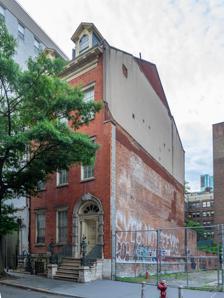
Building: Merchant's House Museum
Country: United States of America
Year built: 1832
Historic house in Manhattan, New York For other places with the same name, see Merchant's House . United States historic place Old Merchant's House (Seabury Tredwell House) U.S. National Register of Historic Places U.S. National Historic Landmark New York State Register of Historic Places New York City Landmark No. 0006, 1244 Location 29 East Fourth Street, Manhattan , New York City Coordinates 40°43′39.6″N 73°59′32.5″W / 40.727667°N 73.992361°W / 40.727667; -73.992361 Built 1832 Architectural style Federal-style (exterior) Greek revival (interior) Website merchantshouse .org NRHP reference No. 66000548 NYSRHP No. 06101.000054 NYCL No. 0006, 1244 Significant dates Added to NRHP October 15, 1966 Designated NHL June 23, 1965 Designated NYSRHP June 23, 1980 Designated NYCL October 14, 1965 (exterior) December 22, 1981 (interior) The Merchant's House Museum , also known as the Old Merchant's House and the Seabury Tredwell House , is a historic house museum at 29 East Fourth Street in the NoHo neighborhood of Manhattan in New York City , United States. Built by the hatter Joseph Brewster between 1831 and 1832, the edifice is a four-story building with a Federal-style brick facade and a Greek Revival interior. It was the Tredwell family's residence for almost a century before becoming a museum in 1936. The Merchant's House Museum is the only 19th-century residence in Manhattan with its original exterior and interior intact. Brewster built the house as a speculative development , selling it in 1835 to the merchant Seabury Tredwell, who lived there with his family and servants. The structure remained in the family until the death of the youngest child, Gertrude, in 1933. George Chapman, a distant relative, purchased the building and transformed it into a museum. Over the next three decades, the museum's operators struggled to obtain funds to restore the deteriorating house. The architect Joseph Roberto completely renovated the building from 1970 to 1980, and the museum underwent further restoration in the early 1990s after the demolition of nearby buildings damaged it. During the 2010s and 2020s, museum officials protested the construction of a nearby hotel because of concerns that the project would further damage the house. The Merchant's House Museum has a raised basement, a front doorway accessed by a stoop , a slate roof, and a rear garden. The interior consists of a family room and kitchen in the basement; two parlors on the first floor; and bedrooms on the upper floors. The museum's collection has over 4,500 items owned by the Tredwell family, including pieces of furniture, clothing, household items, and personal items. The museum also hosts various performances and events, and it operates tours and educational programs. Reviewers have praised both the museum's exhibits and the architecture. The building's  facade and interior are New York City designated landmarks , and the building is a National Historic Landmark . Site The Merchant's House Museum, originally the Seabury Tredwell House, is at 29 East Fourth Street in the NoHo neighborhood of Manhattan in New York City . It is on the north side of Fourth Street, between Lafayette Street to the west and Bowery to the east. The land lot is rectangular and measures 3,072 square feet (285 m 2 ), with a frontage of 24.25 feet (7.39 m); the lot extends 128.83 feet (39.27 m) back from the street. The current museum was built as one of six identical houses on the same block. Abutting the museum to the east is a public park named Manuel Plaza. Several doors east of the museum, at 37 East Fourth Street, is the Samuel Tredwell Skidmore House, a three-story Greek Revival house built for a cousin of one of 29 East Fourth Street's early residents, Seabury Tredwell. The De Vinne Press Building to the west and the Astor Library (also known as the Public Theater ) to the north are on the same block. Other nearby buildings include the Firehouse of Engine Company No. 33 one block south, 357 Bowery half a block east, and the Schermerhorn Building half a block west. The site was formerly part of the estate of German-American businessman John Jacob Astor , who, in 1803, acquired land between what is now Astor Place and Great Jones Street . Astor subsequently built his mansion and horse stable directly to the west of the Seabury Tredwell House. In the 1830s, the wealthiest New Yorkers were starting to relocate northward from what is now the Financial District of Manhattan to what is now Lafayette Street in NoHo. At the time, the area surrounding Lafayette Street was still mostly undeveloped. Residential development in the area peaked at that time before moving northward in the 1840s and 1850s. History The house was first occupied by Seabury Tredwell, a merchant born in 1780 to a prominent Long Island family; he was a descendant of Samuel Seabury , an Episcopal bishop. Tredwell established a business on Pearl Street in Lower Manhattan around 1803 or 1804, which later became Tredwell, Kissam & Company. Tredwell married Eliza Parker in 1820, and the couple had seven children over the next fifteen years, before Tredwell retired in 1835. Although Tredwell had been a successful businessman during his career, he was not well known outside of his community. Use as residence 19th century View of the exterior in 1936 Joseph Brewster, a hatmaker who also developed speculative real estate projects , acquired two land lots in 1831 for a combined $6,550 (equivalent to $187,000 in 2023). On one of these land lots, he built a townhouse at 29 East Fourth Street. Brewster built five additional houses on the same street. Brewster finished 29 East Fourth Street in April 1832 and lived there for three years. Brewster sold the building in 1835 to Tredwell for $18,000 (equivalent to $532,000 in 2023). It remained the Tredwell family's residence for nearly a century. They vacationed in New Jersey during the summer but lived on Fourth Street the remainder of the time, shunning publicity. Tredwell's youngest daughter, Gertrude, was born in the house in 1840. Gertrude, her two brothers, and her five sisters all lived there with their parents. The family employed four servants at the house at any given time; almost all were Irish women, and they never worked more than a decade. Relatives of the family occasionally stayed there when they had nowhere else to go. In the 1850s—after the second-youngest daughter, Sarah, was severely injured in a stagecoach accident—a hand-pulled elevator was installed to bring Sarah to her bedroom, and the staircase to the third floor was rebuilt. The house was also one of the first in New York City to receive gas from the Consolidated Gas Company (later Consolidated Edison ) in the mid-19th century. Seabury died in 1865, leaving each child $10,000 (equivalent to $199,000 in 2023). The family remodeled their house two years later. Only three of the Tredwells' children married and moved out of the house; four daughters and one son never married. Eliza Tredwell died in 1882, followed by the siblings' unmarried brother in 1884. By then, many of their wealthy neighbors were moving away. The New York Times and the New York City Department of Parks and Recreation indicate that it was not known why the family remained, but the Toronto Star wrote that the Tredwells were too poor to move uptown. The unmarried sisters—Julia, Phebe, Sarah, and Gertrude —remained in the house as spinsters . They gradually upgraded the furniture, although the sisters largely wished to retain the furnishings "as Papa wanted it". The sisters subsisted on the remnants of their father's estate, selling off land in Brooklyn and New Jersey as their savings shrank. Sarah eventually moved to the Cadillac Hotel near Times Square , where she died in 1906, leaving just Phebe, Julia, and Gertrude. According to Seabury Tredwell's great-nephew George Chapman, the family was "not a friendly lot". Early 20th century By 1909, the only surviving sister, Gertrude, had reportedly become a recluse, hiring a maid who greeted the few visitors that she received. In her final two decades, Gertrude increasingly stayed in her second-floor bedroom because of her declining health, and one of her nephews moved onto the third floor. They mostly stayed in the house, going to Lake Champlain for a few weeks every year. Burdened with financial hardship, Gertrude was forced to sell her belongings and take out a mortgage on her home. Nonetheless, she preserved the building in its original condition, long after all the neighboring private homes had been demolished or converted to other uses. Electricity, running water, and a furnace were installed around 1930. After her nephew died that year, Gertrude seldom had visitors, and she died alone in one of the second-floor bedrooms in 1933. A The New York Times reporter wrote that Gertrude had died as "a gentle, well-bred [recluse] hemmed in by ugliness—and she had been forgotten." The building was unoccupied for the next several years. Although Gertrude had been poor at the time of her death, the house still retained many of the family's possessions. Visitors claimed that the structure was haunted by Gertrude's ghost, a legend that persisted in the late 20th century. Use as museum One of the bedrooms as it appeared in 1936 After Gertrude's death, Eliza Nichols, the daughter of Gertrude's oldest sister Elizabeth, wished to pay off the house's mortgage by selling both the structure and the objects inside. George Chapman purchased the building, saving it from foreclosure and demolition, and he paid Gertrude's mortgage. According to The New York Times , Chapman's acquisition had taken place "the night before the house and its furnishings were to go on public auction". He formed the Historic Landmark Society, which acquired the building and converted it into a museum called the Old Merchants' House. The new name was intended as a tribute to New York City's early merchants, including Seabury Tredwell. The Tredwells' items, clothing, table settings, and furniture were all displayed in their original condition, or as close to it as possible. 1930s to 1960s On May 8, 1936, the society held a private reception for the museum, which opened three days later on May 11. The New York State Education Department installed a plaque the same month, commemorating the fact that the house had been Seabury Tredwell's residence, and numerous photographs of the structure were taken as part of the Historic American Buildings Survey , and photographs of the interior were exhibited at Columbia University 's Avery Architectural and Fine Arts Library . The Historic Landmark Society launched a fundraising campaign in 1943, seeking to raise $100,000 (equivalent to $1,761,000 in 2023), but had received only $7,000 within two years (equivalent to $118,000 in 2023). At the time, the society spent $3,500 annually just to operate the museum (equivalent to $59,000 in 2023), and its 50-cent admission fee and 2,500 annual visitors were not enough to pay the operating costs. This led Chapman to warn that the building was in danger of being sold. Ultimately, he continued to operate the house as a museum. The museum's caretakers, married couple Harry Lundberg and Florence Helm, lived in the basement; Helm lived there until her death in 1954. The museum attracted 1,000 visitors annually by 1950. By the next year, the endowment fund had grown to $25,000 (equivalent to $293,000 in 2023) but was still short of its goal. The Boston-based Hale Foundation promised to donate $45,000 (equivalent to $528,000 in 2023) if the museum's operators were able to match the donation , but this did not happen. Consolidated Edison installed a gas heating system in the museum in 1955. By the 1960s, the house was in very poor condition and needed $200,000 in repairs (equivalent to $1,934,000 in 2023). According to New York Times architectural critic Ada Louise Huxtable , the structure was so weak that a severe storm could potentially destroy the plaster ceilings, and the original furnishings were "ready to crumble on a touch". The museum still did not have enough visitors to finance its own operation. Museum officials had unsuccessfully attempted to obtain funding from private donors, and Randolph Jack, its curator, was personally paying for the museum's upkeep. Jack indicated in early 1965 that the house and the objects inside might be sold to raise money. The New York City Landmarks Preservation Commission (LPC) described the building as "a document of great importance for its authenticity" but, at the time, had no legal power to preserve the house. Following this announcement, preservationists asked both federal and state officials to protect the house as a landmark, and a hundred children protested the planned demolition. Architects also proposed alternate uses for the structure to preserve it, and hundreds of people testified in support of the edifice's preservation at a public hearing. That October, the LPC designated the Merchant's House Museum as one of the first-ever official city landmarks. 1970s renovation In the late 1960s, the museum tried to raise money for a restoration through events such as a tour of Staten Island . The Decorators Club expressed interest in restoring the house, and the museum was closed for some restoration work during August 1968. The club hired Joseph Roberto, an architect employed at the nearby New York University , to consult on waterproofing issues. The club had raised $5,000 at the time, all of which was used to restore the cornice. Although Roberto wrote various letters to officials, asking them to fund the restoration, the project did not attract further attention until 1970, when Huxtable wrote about the house. The New York City government and the New York State Historic Trust provided initial funding for the renovation in 1970, and the Historic Trust disbursed several more grants later that decade, which were matched by private and public donors. The renovation also received funding from the federal government. Roberto designed the house's renovation, donating about $500,000 worth of services. Also involved in the project was Roberto's wife, Carol, an interior designer. The Robertos, along with six other people, were named as museum trustees. Structural and exterior work began in 1972 and was completed in three phases. The project involved rebuilding the foundation, replacing bricks along the party walls , replacing the slate roof, and reattaching the facade to the inner wall. The ceilings of the drawing rooms, which were physically beginning to peel apart due to vibrations from traffic, were tied together with wire. Interior work commenced in 1974; about $100,000 was allocated to restoring the interior and adding plumbing, heating, and electrical wiring. The furniture was restored, and one carpet had to be completely replaced because of its tattered condition. Workers repainted the walls to their original off-white color. Other objects, such as lighting fixtures, were also restored, and Lawrence Majewski was hired to refurbish the cast iron railings. At the time of the renovation, the city landmark designation applied only to the exterior, so there were concerns that the house's interior could be significantly altered. The city was in the midst of the 1975 fiscal crisis , leading The Christian Science Monitor to describe the renovation as "a bright spot in these sad times for New York City". The first floor reopened in November 1979. The museum received an additional $70,000 to refurbish the second floor, a project that was completed in 1980. The project had cost $280,000, funded by over two dozen donors, and museum officials planned to spend another $100,000 to restore the kitchen and bedrooms. For his work on the restoration, Roberto received a certificate of merit from the Municipal Art Society . The Robertos retained an office at the front of the house. 1980s and 1990s Entrance to the museum After the museum reopened, the basement, first, and second floors were opened to the public, and visitors could also visit the garden in the rear. The New York Times wrote in 1987: "The house is very much alive these days with its occasional use for special events and celebrations." In 1988, three buildings to the east were demolished, one of which shared a party wall with the Seabury Tredwell House, This caused $1 million in damage to the house. Because there was no retaining wall to the east, a crack formed along the length of the house, and the interiors suffered water damage. When Joseph Roberto died in 1988, the museum began searching for new staff. The museum hired several staff members in April 1990, including executive director Margaret Halsey Gardiner, and spent $600,000 to stabilize the structure. The sculptor David Flaharty was hired to restore the interior plasterwork, and architectural firm Jan Hird Pokorny was hired to research the house's history and architecture as part of the museum's master plan. In addition, researchers began excavating the backyard for archeological studies. After a renovation lasting eight or nine months, the museum reopened in December 1991. Under the auspices of the New York Landmarks Conservancy , in 1994, workers removed graffiti that had accumulated on the facade. The Vincent Astor Foundation gave the Merchant's House Museum a $1 million grant in 1997, and the museum joined the Historic House Trust of New York City in the late 1990s. 2000s to present During the early 21st century, the museum hosted tours of the surrounding neighborhood to raise money since it was susceptible to changes in New York City tourism numbers. By the 2010s, forty volunteers operated the museum, which had 15,000 annual visitors. The surrounding neighborhood had become a fashionable residential area. An analysis from The Wall Street Journal found that, if the building were still functioning as a residence, it could have been sold sold for $6 million in 2018. In 2012, Kalodop II Park Corporation proposed an eight-story hotel immediately west of the Seabury Tredwell House. Because the hotel's construction could impact the house's structural integrity, the LPC was required to review the plans. The hotel's developers promised that the development would not damage the museum and stated that the new building would provide structural reinforcement to the house. The LPC eventually approved the hotel in 2014 after rejecting three earlier plans. The LPC formed a plan to preserve the museum while the hotel was being constructed. Gardiner opposed the hotel's construction, and preservationists also spoke out against the project, claiming that the development could destabilize the Seabury Tredwell House. Gardiner submitted a petition to the New York Supreme Court in early 2018, claiming that the New York City Department of City Planning had approved the hotel project based on erroneous information from Kalodop. She claimed that the hotel's construction could cause the house to collapse, and museum officials put up signs warning that the museum could be bankrupted by increasing legal costs. Gardiner formally sued the DCP and Kalodop in mid-2018, and a subcommittee of the New York City Council voted against the hotel plans that September. After a revised plan was approved in late 2023, Gardiner said that vibrations from construction could cause "irreparable" damage and threatened to sue. As the dispute over the adjacent hotel development continued, NYC Parks announced plans in 2024 to renovate the Seabury Tredwell House for $3.2 million. Architecture Though parts of the Seabury Tredwell House's design may have been derived from books of architectural patterns published in the 1820s and 1830s, no single architect has been credited. The National Park Service (NPS) attributes the design to Menard Lafever , while the historian Barbaralee Diamonstein-Spielvogel writes that Joseph Brewster, who built the house, was inspired by Lafever. In his 1964 book Greek Revival Architecture in America , the architectural critic Talbot Hamlin says that the building's plaster and wood decorations were similar to a set of patterns that Lafever had published in 1826. The architectural writer Donald Reynolds states that three of Lafever's pattern books inspired parts of the house's design. The Chicago Tribune claimed in 1957 that John McComb Jr. , who had designed New York City Hall , also designed the mansion. The Seabury Tredwell House has a Federal -style facade and a Greek Revival interior, though sources disagree on which style is more predominant. Huxtable and Town & Country magazine described the Greek Revival style as being more prominent, particularly inside the house, and Diamonstein-Spielvogel and journalist David W. Dunlap describe the exterior design as Federal. The NPS's report on the building describes it as being designed in a transitional Greek Revival style, while a Chicago Tribune critic said in 1954 that the house was "the purest example of the so-called Federal style in New York". Conversely, The Christian Science Monitor described the design in 1945 as being "mainly of the late Georgian period", and Vogue magazine identified the design in 1941 as being a mixture of the Empire and Victorian styles . The Seabury Tredwell House is likely the only house in New York City with a fully preserved 19th-century interior, as well as one of the few late-Federal-style houses in the city that have not undergone significant changes to their design. By the 1980s, the Seabury Tredwell House was Manhattan's only remaining 19th-century house that retained its original furnishings. Exterior Side view of the facade The exterior of the Seabury Tredwell House is four stories high and is divided vertically into three bays on each floor. The basement is raised, so the first story is half a floor above ground. The facade was identical to that of the five other houses developed by Brewster, as well as three houses developed on Hudson Street in 1833; these houses have all been demolished. Another house, on 56 West 10th Street, also copied the Seabury Tredwell House's design. The brick party walls to the east of the Seabury Tredwell House were originally shared with residences on either side. A decorative iron railing separates the house from the street and is decorated with finials and newel posts. On the eastern side of the facade, a flight of six steps with iron railings leads up to the main entrance. There are Ionic columns on either side of the doorway, above which is an arch with a semicircular fanlight . On the cellar and the first through third floors, the facade is made of brick. The fourth floor is placed within a steeply sloped gable roof made of slate tiles. There are two protruding dormer windows on the fourth story. At the rear of the house is a wood frame annex built in 1850, with a stairway leading from the first floor down to a small garden. There is a toilet under the steps and a cistern in the yard. Another stair leads up from the basement to the garden. The cistern, with a capacity of 4,000 U.S. gallons (15,000 L), predates the construction of the Croton Aqueduct , which once supplied New York City's water system . The garden had four magnolia trees in the mid-20th century; it has been modified over the years and contained typical 19th-century plants by the 2000s. Some of these plants, including vinca , columbine , and black-eyed Susan vines , were grown from specimens that had been excavated from the garden. As of 2023 [update] , the garden is open to the public but accessible only from the basement. Interior The house has 18 rooms, and, according to the New York City Department of City Planning , the building's gross floor area is 4,218 square feet (392 m 2 ). The Seabury Tredwell House has a similar layout to many 19th-century rowhouses in New York City. The basement contains the kitchen and family room, and the first story features the formal double parlors . There are bedrooms on the second through fourth stories; the bedrooms on the top story were used as servants' quarters. There was also a coal room below the basement, which was converted into a heating plant at some point before the 1960s. Materials such as Siena marble and plasterwork were commonplace at the time of the house's construction and were used throughout the building. Basement Kitchen fireplace The raised basement consists of a family room in the front and a kitchen in the rear. Between these two rooms were a pair of closets and a pantry (later converted into bathrooms and a kitchenette ). All of these spaces are connected by a hallway on the eastern side of the basement. The family room has peach-colored walls, a sash window on the south wall, and a fireplace with a marble mantelpiece . Visitors were not ordinarily invited into the family room, which functioned as a sitting and dining room; the space was used for activities such as sewing, reading, writing, and mending clothes. After the house was converted to a museum, the family room became a children's playroom exhibit. The kitchen features built-in Dutch ovens and a fireplace. The kitchen originally had a dumbwaiter, stove, and sink, which were removed in the 1930s. The floors are made of wood, while the fireplace, a sink, and a closet are on the western wall. The sink had a hand pump, which drew water from the backyard cistern. There is also a brick oven and a cast-iron stove on this wall. On the kitchen's other three walls, the lower portions are wainscoted with wooden boards, while the upper portions are made of plaster. The eastern and southern walls have bells for servants. First story The Seabury Tredwell House's main entrance leads to a square vestibule with a marble floor. The vestibule has painted walls topped by a cornice , while the ceiling has a rosette at its center. A door on the vestibule's north wall leads to the main first-floor hallway, which runs along the eastern side of the first floor. The hallway's walls have a molded plaster cornice and a ceiling rosette with a cut-glass lantern. A stair to the second floor ascends along the right side of the hallway, and a door underneath the stair leads to a tea room. To the west of the main hallway are the two parlors. The parlors are accessed by three mahogany doors, which are flanked by classically styled pilasters and topped by a lintel with egg-and-dart motifs. One of the parlors (1963) Because the parlors were intended to be symmetrical, both rooms have two doorways on their eastern walls, but one of the front parlor's doorways is a false door . Both rooms also have sash windows and 14-foot-tall (4.3 m) ceilings. The rooms are connected by a doorway with Ionic fluted columns . Between the columns is a sliding mahogany door that separates the rooms. Each of the parlors also has wide wooden baseboards and a cornice with elaborate decorations. There are fireplaces in both rooms, with coal grates, white marble hearthstones, and marble mantelpieces. In addition, the ceilings of each parlor have rosettes with bronze chandeliers. The floors are covered with replicas of a moquette carpet that the Tredwells used. There is a secret passage in the wall between the two first-floor parlors, which leads up to a bureau between the second-story master bedrooms. A New York Herald Tribune article from 1938 was unable to ascertain when or why the passage was built. According to the LPC, there are several unfounded rumors regarding the passageway, including claims that it connected to the street, was used to sneak suitors into the house, or was used to shelter fugitive slaves as part of the Underground Railroad . An LPC report indicates that the passage likely was used to facilitate the maintenance of the sliding parlor doors, but a museum curator said in 1965 that the passageway terminated in a dead end. Upper floors A hallway extends the entire depth of the second story and is illuminated by a lamp made of cut glass and etched glass. There are three bedrooms on this story: a "hall bedroom" on the southeast and two master bedrooms to the southwest and northwest. The hall bedroom, the smallest of the three bedrooms, was also used as a study. The two master bedrooms have Greek Revival-style doorways and windows with pilasters, lintels , architraves , and cornices. Each master bedroom has two gaslit sconces , in addition to a fireplace with white hearthstones, marble mantels, and a coal grate. The cornices and plaster rosettes in the bedrooms are scaled-down versions of those in the first-floor parlors. The northern master bedroom has a straw carpet, and the two southern bedrooms have carpets with geometric patterns. The original four-poster beds in both bedrooms were preserved, complete with draperies. The third-floor bedrooms have woodwork decorations, which are plainer in design than the furnishings on the second floor. The bedrooms on the third floor were used by the Tredwell family's children. On the fourth floor is a servants' living room leading to four bedrooms. Staircases Main staircase (1936) The house's staircases are stacked atop one another. There is a staircase between the basement and first floor along the extreme eastern end of the house. At the basement level, a wooden-paneled wall separates the staircase from the basement hallway, and there is a door at the bottom of the stairs. The staircase between the first and second floors has a mahogany handrail with mahogany and brass spindles . At the bottom of the handrail is a mahogany newel post with acanthus-leaf carvings. The stairway is interrupted by a landing halfway between the first and second stories, which is illuminated by a tall window on the northern wall. At the top of the handrail is a post with a carved acanthus leaf, which, according to architectural critic Talbot Hamlin , was designed in a style characteristic of cabinet maker Duncan Phyfe . Another staircase connects the second and third floors, which also has mahogany spindles and a newel post. In the 1850s, the stair was moved about 42 inches (1,100 mm) north; this was done to accommodate a manually-pulled elevator that carried Sarah Tredwell to her room. The elevator was supported by a rope and a winding mechanism in the attic, which are both still intact. As of 2021 [update] , there are no elevators within the house. Operation The New York City Department of Parks and Recreation owns the house. The Merchant's House Museum is operated by Old Merchant's House Inc., a nonprofit organization dedicated to running education programs, conserving the collections, and restoring the house and the objects inside. The museum sells tickets for guided, self-guided, and neighborhood tours. There are explanatory plaques in each room and docents throughout the museum. Old Merchant's House Inc. runs an online gift shop. The organization's endowment fund was established after the Vincent Astor Foundation disbursed $1 million in 1997. Collection As of 2022 [update] , the museum has almost 4,500 items in its collection . The items are broadly split into three categories. The oldest objects date to when Eliza and Seabury Tredwell married in 1820. The collection also features predominantly Greek-style items purchased after the couple moved to the house in 1835, as well as Victorian-style items purchased by Eliza after her husband's death. Following the museum's 1970s renovation, the museum has exclusively exhibited the Tredwells' personal belongings. When the museum opened in 1936, it contained the Tredwell family's original furnishings. These included pieces from local cabinetmaker Duncan Phyfe , furniture upholstered with horsehair, tables with marble tops, red damask curtains, and mahogany side chairs with red damask upholstery. A mahogany dining table and a dozen "balloon-backed" chairs are displayed in the two first-floor parlors. Toys and clothes are displayed on the upper floors. In the 1980s, one of the master bedrooms on the second floor was described as having an "1835 mahogany canopy bed and a child's walnut field bed", while the other had a chintz bed. The house has also had a music box, a grand piano , oil lamps, cupboards with rare china, and brass doorknobs. The collection contains 39 dresses belonging to Eliza Tredwell and her daughters. These include ball gowns that the Tredwell sisters wore as children; peignoirs that they wore to breakfast; and black taffetas that they wore in their middle age. Some of the clothes in the collection are from Gertrude Tredwell's trunks of summer clothing. Objects such as combs, gowns, and fans were displayed in the walk-in closets, while mannequins with bonnets, gowns, gloves, and parasols were displayed in glass cases. The collection also includes several household items, such as cookware, 19th-century books and newspapers, and silver decorations. Tableware and mahogany pieces are shown in the parlor rooms, while objects such as the family's china collection and a pie safe are exhibited in the kitchen. Also on display are some needlepoint works that the Tredwells never completed. Events and programming Most of the museum's programming is educational and includes courses for both youth and adults. In 1991, the Greenwich Village Society for Historic Preservation and the Merchant's House Museum launched an educational program called Greenwich Village: History and Historic Preservation . The initiative ran through the end of the 1990s at the museum but eventually shifted its focus to the West Village . Several events are regularly hosted at the house, such as music concerts in the parlor. The museum presents 19th-century romantic music every Valentine's Day and mock funerals with 19th-century theming during the fall. The house is sometimes redecorated with 1870s decor during the Christmas season . Throughout the year, the museum also hosts "ghost tours" by candlelight; since 2006, the tours have included vignettes of various family members. Over the years, the house has also hosted other events, such as a 1946 benefit for the American Friends of France. The house has been used for performances, such as the off-Broadway plays Old New York: False Dawn in 1884, Ellen Terry (A Public and Private Talk With Our Most Beloved Actress) in 1996, and Bright Lights, Big City in 1999. John Kevin Jones hosted readings of Charles Dickens 's novella A Christmas Carol at the house in the 2010s and 2020s, as well as readings of Walt Whitman 's poetry. Other events at the house have included benefit dinners, summertime lunches within the backyard, open house celebrations, and parties. Though Alfred Hitchcock had wanted to produce a film at the house in 1956, the museum's operators prevented him from doing so. Impact Reception Shortly after the museum opened, a writer for the Elmira, New York , Star-Gazette wrote that the house was "a marvelously authentic exhibit of the best of urban living", akin to the Morris–Jumel Mansion , because it showcased the family's actual artifacts. Vogue magazine wrote in 1941 that the museum had "a surprise in every closet", while a writer from the New York Times said in 1943 that the house's "graceful arrangement suggests a home actually lived in rather than a museum". Another Times critic  similarly praised the "bourgeois splendor" of the house, and Huxtable wrote, "One simply walks through the beautiful doorway into another time and place in New York." After the museum reopened in the 1980s, The Christian Science Monitor wrote that the surrounding industrial and commercial buildings contrasted with the cozy character of the house, particularly the ornate interior. A Los Angeles Times reporter stated that the house offered a simple recreation of a historical era rather than a contrived attempt at one, and the Toronto Star and American Heritage magazine both described the museum as a snapshot into a bygone era of living. According to a 2021 review by Condé Nast Traveler , the Merchant's House Museum "is as close to a hidden gem as a New York City museum gets." There has also been commentary on the house's architecture. Before the museum opened, a New York Times reporter wrote that "the house was built in the finest traditions of the period", citing its main entrance and brick facade. Dorothy Draper of the New York Herald Tribune wrote in 1948 that, while the front door stood out from the surrounding neighborhood, the "perfect proportions of the large rooms with their high ceilings and heavy moldings" were the most notable part of the interior. Arthur Meeker of the Chicago Daily Tribune praised the facade's appearance but criticized the interior as a disorganized mashup of items. Huxtable wrote that the AIA Guide to New York City had summarized "the importance of the Old Merchant's House in one bold-faced sentence: 'The original house is all there. ' " Following the 1980s renovation, The Christian Science Monitor wrote that the double parlors had been called "two of the most beautiful rooms in America". Landmark designations Due to its architectural and historic importance, the Seabury Tredwell House has received several landmark designations. When the city's landmarks law was signed in April 1965, The Village Voice reported that the Seabury Tredwell House was "a likely candidate for salvation". The LPC designated the Seabury Tredwell House as one of the city's first 20 exterior landmarks in October 1965; The Wall Street Journal cites the house as Manhattan's first-ever designated city landmark. At a public hearing for the city-landmark designation, a curator for the Metropolitan Museum of Art described the house as "a unique, and I stress the word unique, survival in the City of New York". The building was designated as a National Historic Landmark in 1965, and it was added to the National Register of Historic Places on October 15, 1966. The LPC designated the Seabury Tredwell House's basement, first floor, and second floor as an interior landmark in 1981. See also List of museums and cultural institutions in New York City List of National Historic Landmarks in New York City List of New York City Designated Landmarks in Manhattan below 14th Street National Register of Historic Places listings in Manhattan below 14th Street References Notes